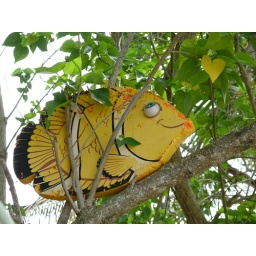
fish nesting in tree